Hawkgirl (Kendra Saunders)

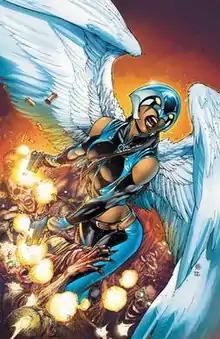
Hawkgirl on the cover of "Earth 2" #4 (October, 2012). Art by Ivan Reis.

In 2011, DC Comics rebooted its continuity as part of the publishing event "The New 52". Following this, a reimagined Kendra Saunders version of Hawkgirl features in the comic book "Earth 2", set in the parallel reality of that designation. Her full origin has not been revealed other than some insinuation of her background as part of a secret program that included Al Pratt. It is later revealed that Kendra Munoz-Saunders is a professional treasure hunter, and was hired by the World Army before an unrevealed event occurred in Egypt that resulted in the grafting of wings to Kendra's back, the same time Khalid Ben-Hassin found the Helmet of Fate.